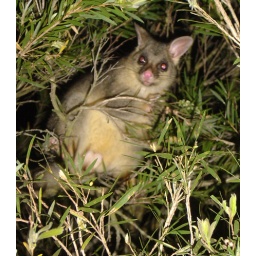
Grey brushtailed possum sitting in the tree next to my deck. Within 4km of the city centre, Brisbane